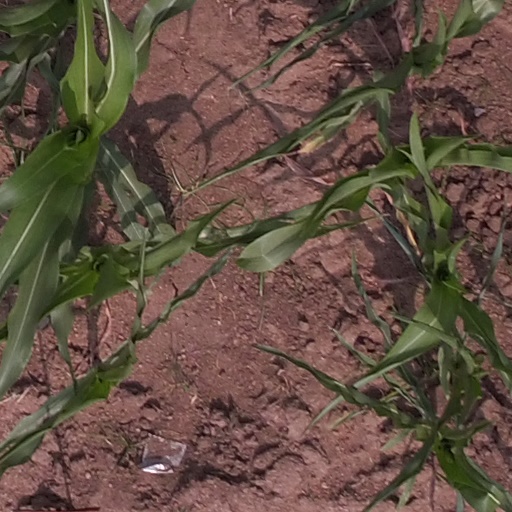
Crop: maize; corn